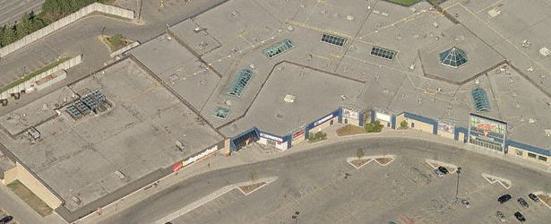
Building: Hazeldean Mall
Country: Canada
Year built: 1979
Shopping mall Hazeldean Mall Aerial view of Hazeldean Mall Coordinates 45°18′07″N 75°52′41″W / 45.302°N 75.878°W / 45.302; -75.878 Address 300 Eagleson Road Ottawa , Ontario K2M 1C9 Opening date October 30, 1979 Owner Regional Group No. of anchor tenants 1 No. of floors 1 Public transit access OC Transpo 88, 161, 164, 168 Website hazeldeanmall .com Hazeldean Mall is a shopping centre located in the Kanata district of Ottawa , Ontario , Canada. It is located at the intersection of Eagleson Road and Hazeldean Road , where Hazeldean Road turns into Robertson Road .  It was the first enclosed shopping centre constructed in Kanata.  The development of the mall was approved shortly before the incorporation of the (then) City of Kanata, and its approval led to a legal battle between the constituent parts of the new municipality over the appropriate location of what would at that time be the new city's main commercial hub. History The site of the mall was zoned for commercial uses in 1962 at the time that the surrounding community of Glen Cairn was planned. The "Glen Cairn Shopping Centre" proposal was approved in 1978 by Goulbourn Township , only months before Glen Cairn ceased to be part of Goulbourn and was amalgamated with March Township and parts of Nepean Township into the new City of Kanata.  March Township Council initiated legal action, ultimately unsuccessful, to significantly reduce the size of the Glen Cairn Shopping Centre development on the grounds that it would adversely affect the market potential for March's own Kanata Town Centre development proposal.  March Township officials hoped that the Town Centre, located closer to the geographic centre of the new municipality than the Hazeldean Mall, would spur development of a new retail and office core for Kanata. The competing Town Centre project eventually obtained final approvals in 1980, after the Hazeldean Mall had opened. The official opening of the Hazeldean Mall was October 30, 1979.  It was anchored by Steinberg's and Towers , and also contained a TD Bank branch, liquor and beer outlets, and 50 other stores. In the early 1990s, the Steinberg's chain closed, and was replaced by Your Independent Grocer . Around the same time, Towers was purchased by the Hudson's Bay Company which transformed many Towers stores, including the one at Hazeldean Mall, into Zellers stores. Drug City was also a major tenant during the 1980s, until it was replaced in the early 1990s by Pharma Plus . Starting in the mid-1990s, the Kanata Centrum shopping area on Terry Fox Drive opened.  With its big box store concept, the Centrum lured customers away from Hazeldean Mall. Toward the end of the decade, the mall underwent an extensive period of renovations, which completely removed the brick floors and wood panels, replacing them with much lighter coloured hues, and also installing a fountain.  Pharma Plus expanded into the space formerly occupied by the TD Bank, also receiving a larger door leading directly to the outside. Current centre The mall is currently anchored by GoodLife Fitness . Goodlife contracted to occupy the space formerly used by Towers, Zellers, Target Canada and Independent. In August 2019 Hazeldean Mall was purchased by Regional Group.  On July 22, 2022, Laura's Your Independent Grocer closed and relocated to Elmvale Acres Shopping Centre , leaving GoodLife Fitness as the mall's sole anchor . However, on July 27, 2023, T&T Supermarket announced its intentions to move into the space formerly occupied by Laura's Your Independent Grocer, to open in the Winter of 2024. Transit services The following routes serve Hazeldean Mall: 88 161 164 168 Connexion route 269 doesn't actually enter the mall itself, but is available on nearby Abbeyhill Drive, located just south of the mall, and Carbrooke Street, located just west of the mall. It provides residents with connections to downtown Ottawa, Tunney's Pasture, Lincoln Fields(AM), and Bayshore. This route also travels through the communities of Katimavik-Hazeldean and Bridlewood. Frequent route 88 operates 7 days/week. This route provides connections to the Kanata Centrum, Hazeldean Road, Bells Corners, Queensway-Carleton Hospital, Baseline Road, Algonquin College, Billings Bridge, Riverside Hospital, and Hurdman Station. It also provides a connection to the O-Train's Trillium Line at Confederation Station, located at the corner of Heron Road and Bronson Avenue . Local route 161 operates 5 days/week. This route provides connections to the Kanata Centrum, the communities of Katimavik-Hazeldean, Glencairn, Bridlewood, and the new Walmart located in South Kanata. Local route 164 operates during peak periods only. This route provides connections to the Kanata Centrum, Teron Station, Eagleson Station, and the new Walmart located in South Kanata. It also provides residents with connections to major streets as Campeau Drive, Eagleson Road, and Hope Side Road. Local route 168 operates 7 days/week. It provides connections to the Kanata Centrum, Teron Station, Eagleson Station, and the new Walmart located in South Kanata. This route also travels to the communities of Beaverbrook, Bridlewood, and Glencairn (weekends only). References